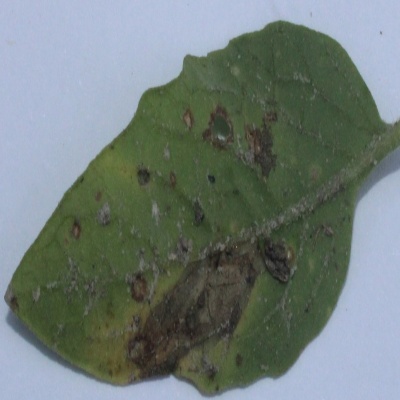
Crop: Tomato
Condition: septoria leaf spot